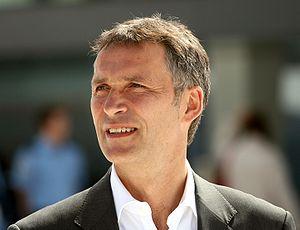
Jens Stoltenberg, premier ministre de la Norvège, à l'Opéra avec Bill et Melinda Gates, le 03 juin 2009. Italiano: Il primo ministro norvegese Jens Stoltenberg mentre si reca all'Opera House di Oslo per un meeting con Bill e Melinda Gates, rappresentanti dell'omonima fondazione umanitaria (marzo 2009). Norsk bokmål: Statsminister Jens Stoltenberg under Bill og Melinda Gates' besøk i Operaen 2009.
La Norvège est une monarchie constitutionnelle à tendance parlementaire.